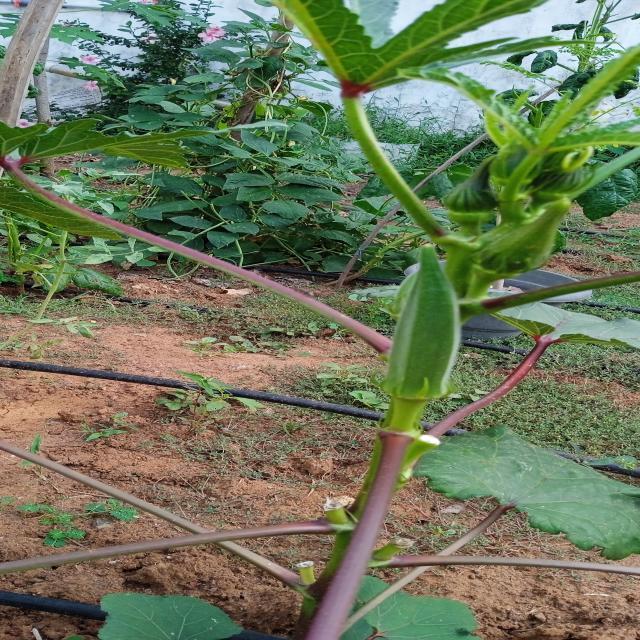
Label: Under-mature